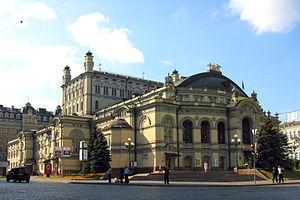
L'Opéra de Kiev, fondé à l'été 1867, est le troisième plus ancien en Ukraine, après l'Opéra d'Odessa et celui de Lviv. Aujourd'hui, la compagnie d'opéra de Kiev se produit au théâtre national d'opéra d'Ukraine qui porte le nom de Taras Chevtchenko à Kiev.